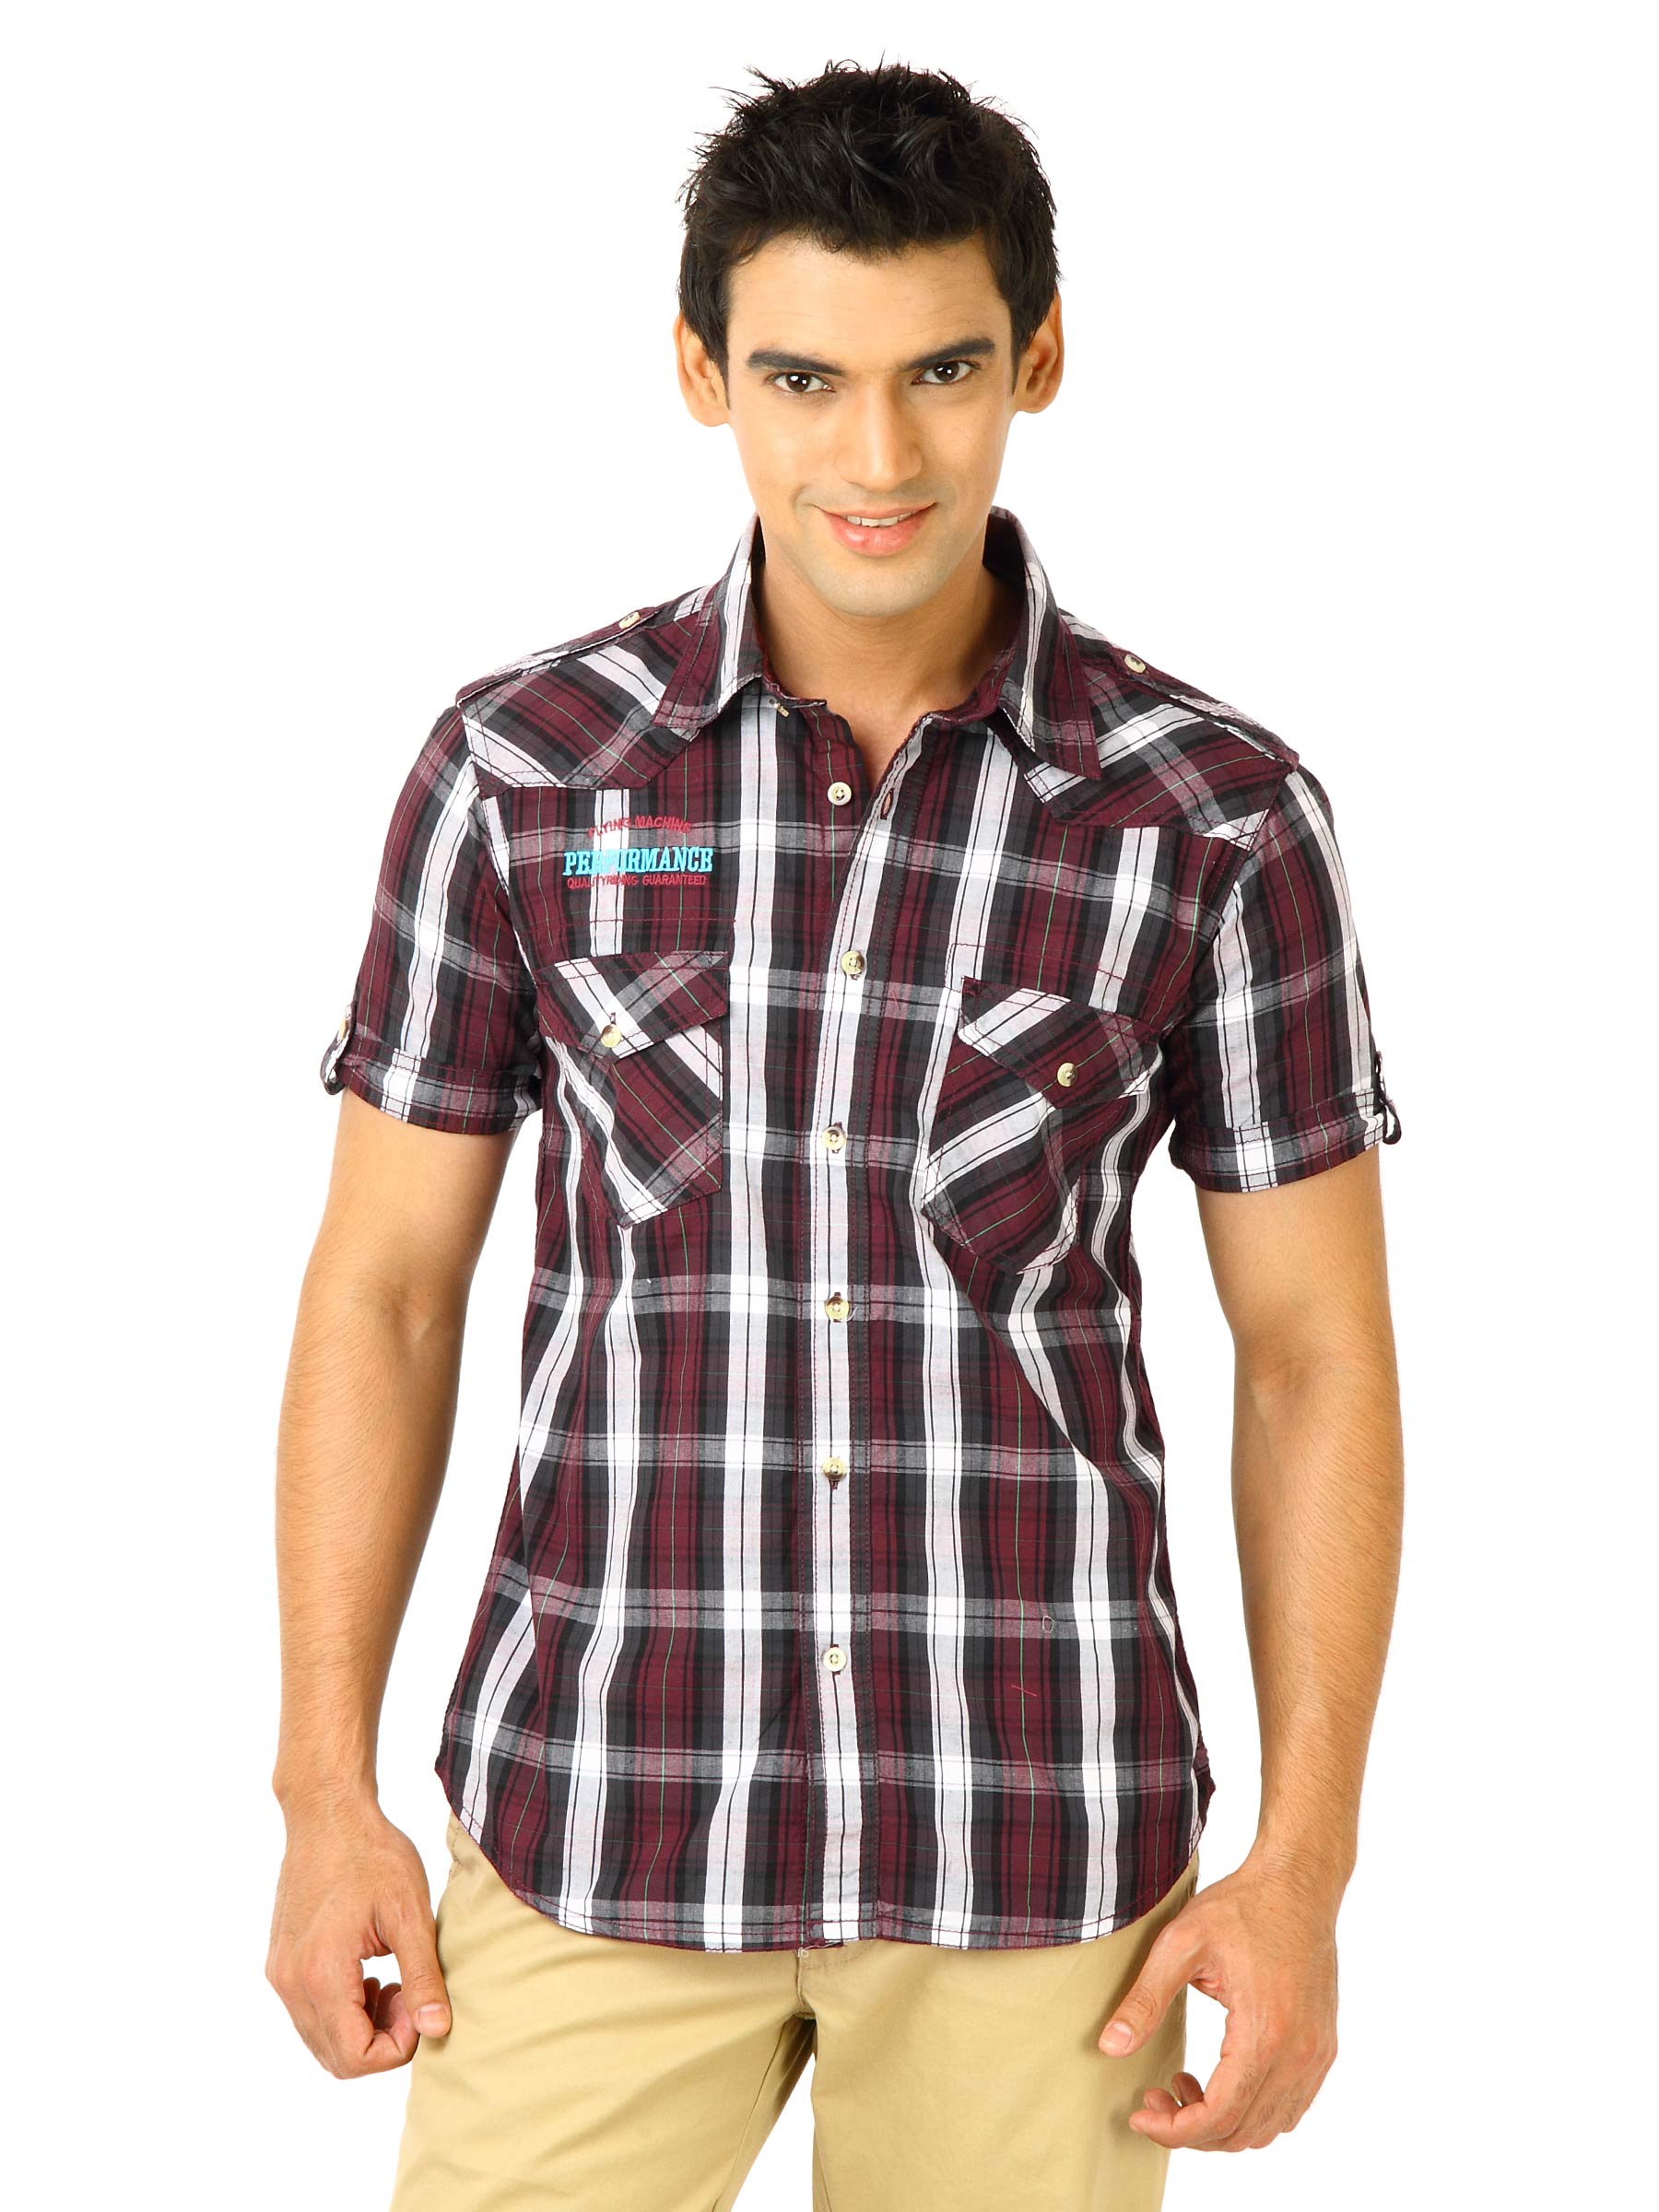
Flying Machine Men Ydc Maroon Shirts
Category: Apparel / Topwear / Shirts
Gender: Men
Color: Maroon
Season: Fall 2011
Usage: Casual